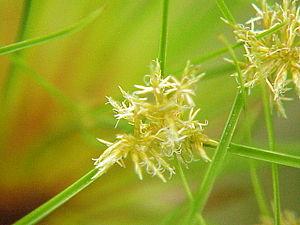
Le papyrus est une plante de la famille des cyperaceaes répandue dans les zones humides de la majeure partie de l'Afrique. Il était aussi présent autrefois en Égypte sur les rives du Nil et de son delta.